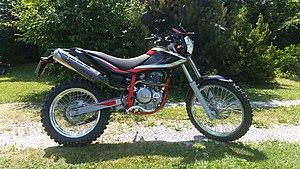
Une Bêta Alp 4.0 modèle 2018 (euro 4)
La Beta Alp 4.0 est un modèle de motocyclette de type trail orientée tout terrain produite par le constructeur italien Betamotor s.p.a depuis janvier 2003.